Clapton Crabb Rolfe

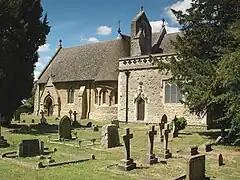
All Saints' parish church, Nuneham Courtenay, Oxfordshire, built 1872–74. The apsidal south transept is the organ chamber

Rolfe became an Associate of the Royal Institute of British Architects in 1869. In 1881, following the death of G.E. Street, Rolfe was one of the applicants to succeed him as Oxford diocesan architect. John Oldrid Scott was the successful applicant, but Rolfe was later appointed Oxford Diocesan Surveyor.